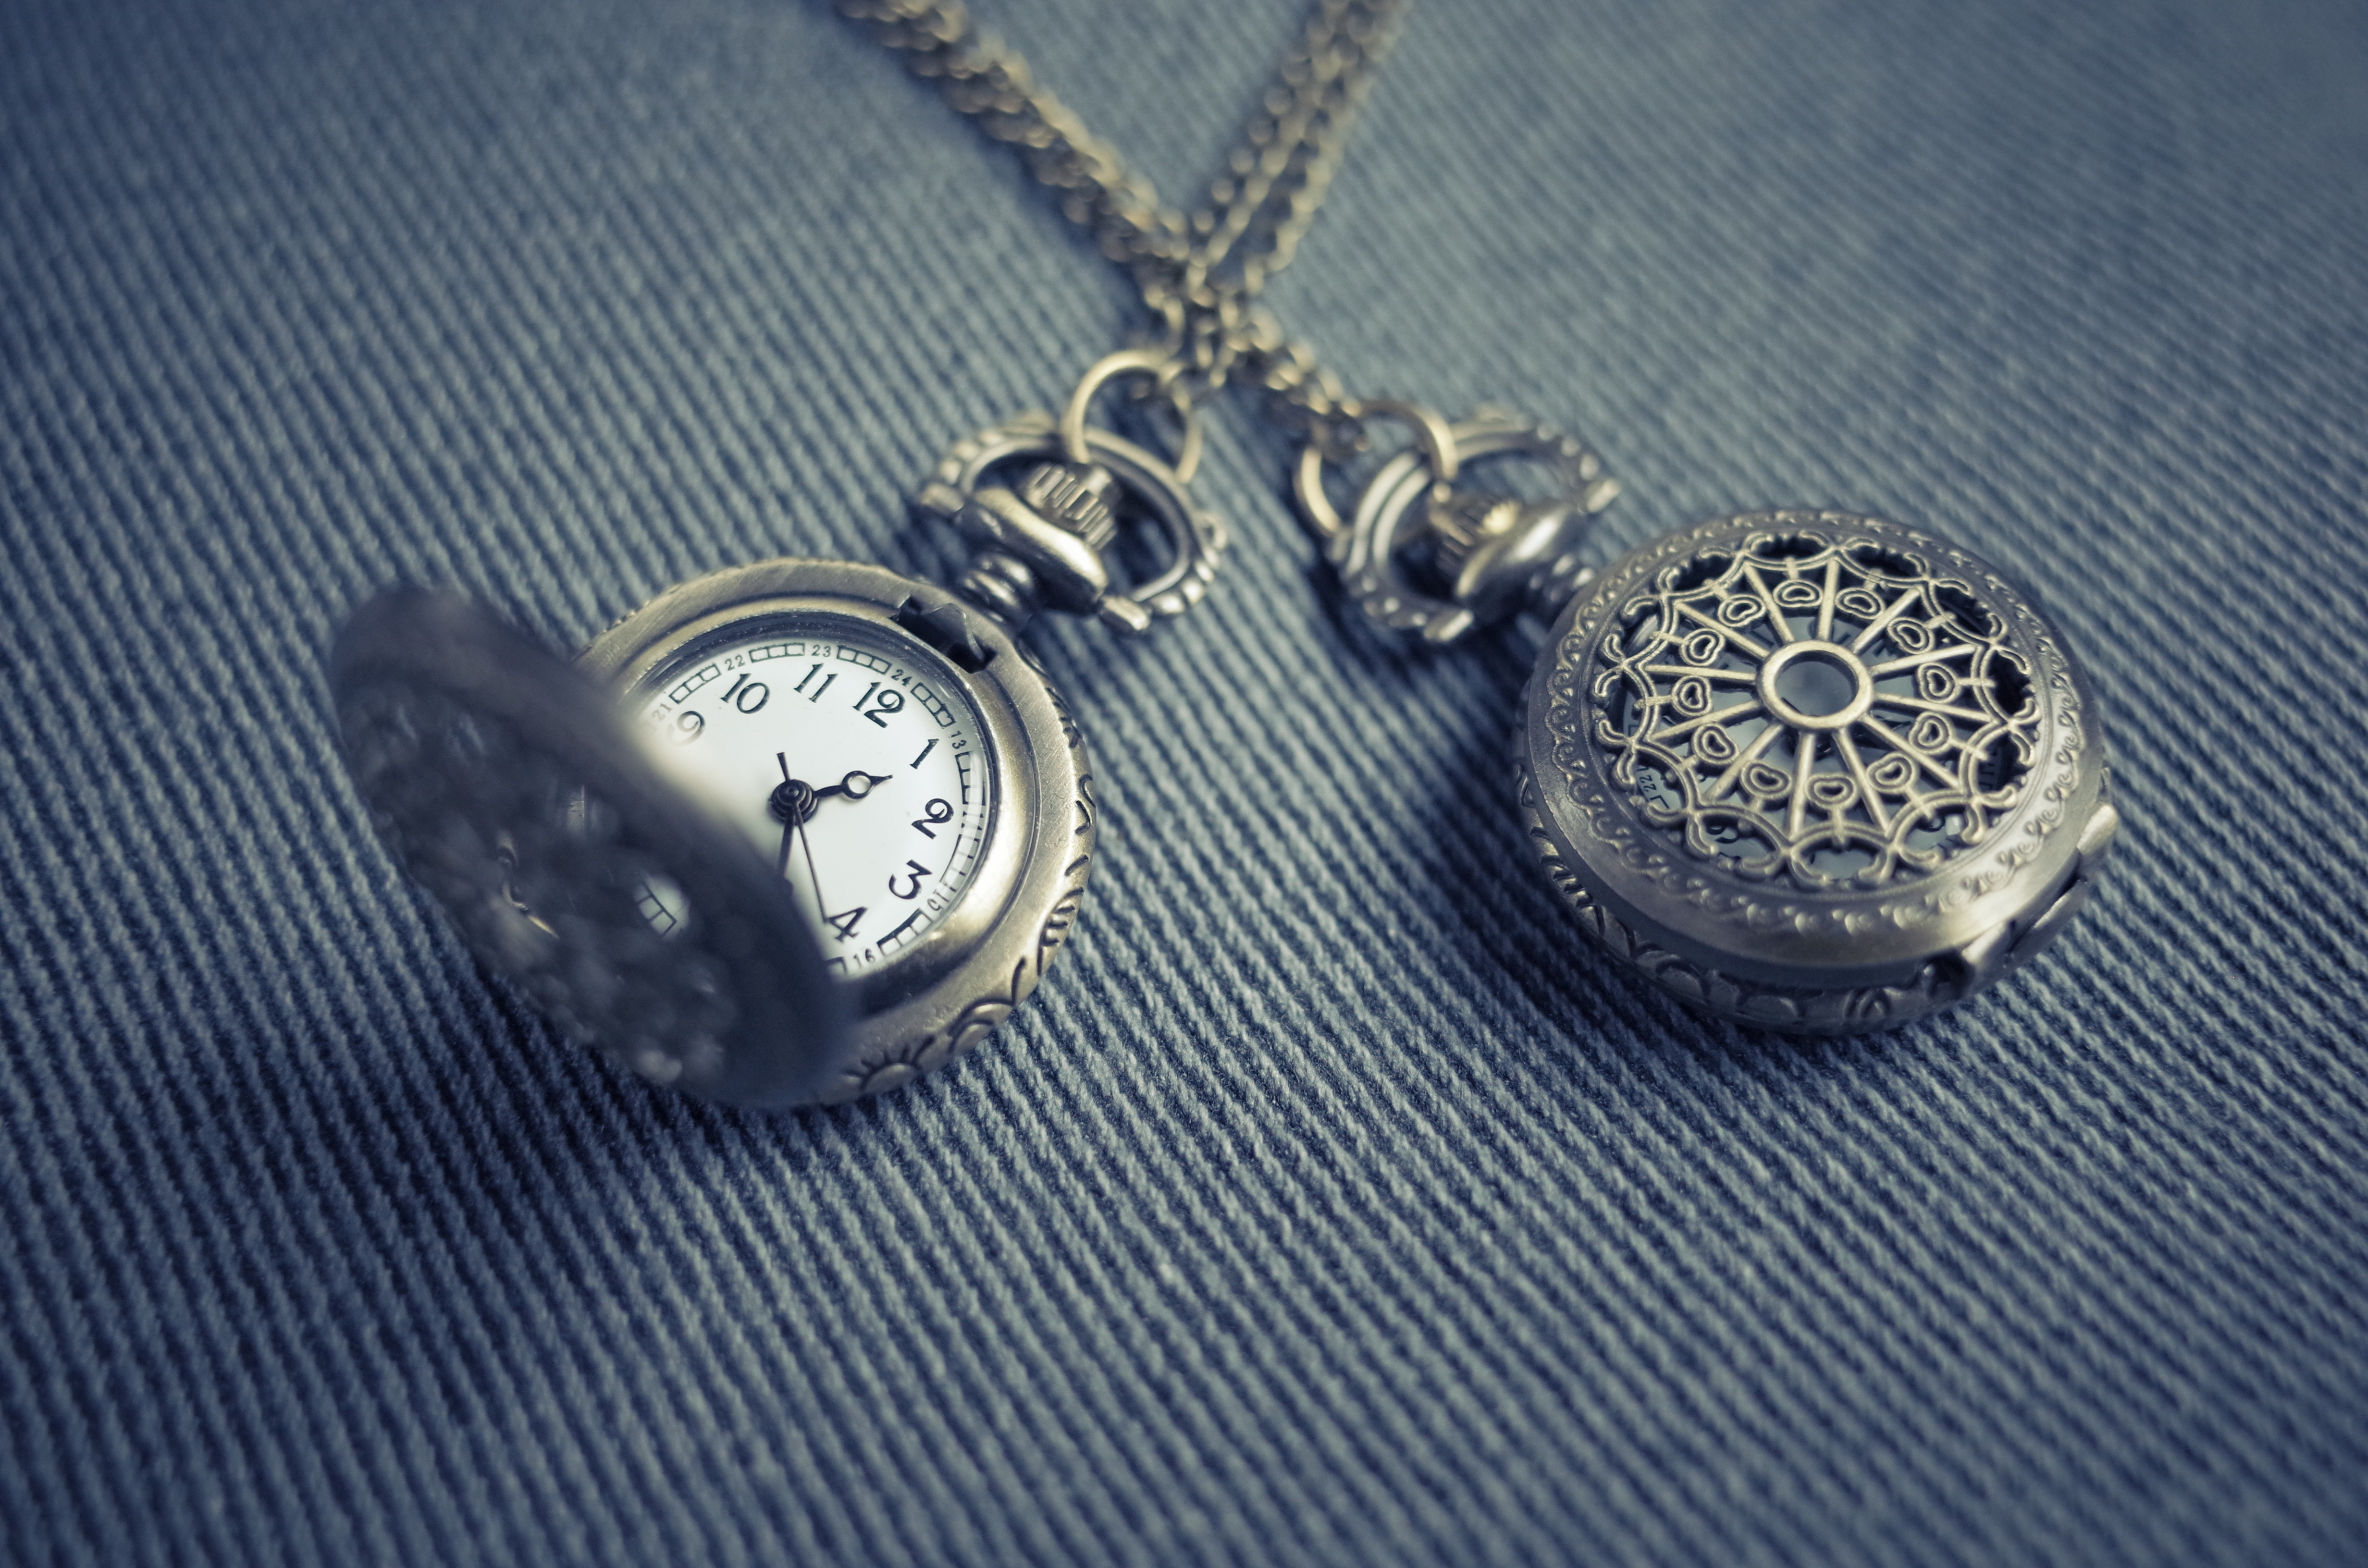
metal, necklace, jewellery, silver, pendant, locket, fashion accessory